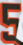
Number: 5